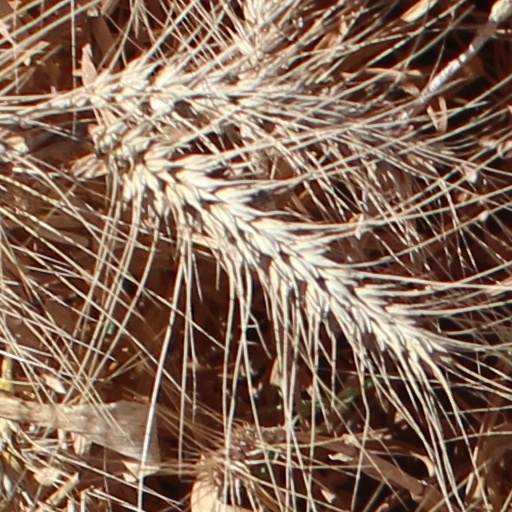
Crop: wheat